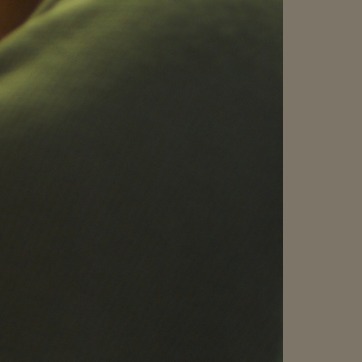
Material: fabric